Olga Richterová

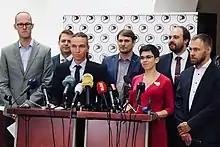
Richterová among party members at a press conference in July 2019

She was elected vice-chairwoman of the party in January 2018. In January 2020, she was re-elected as party vice-chairwoman. Richterová led the Pirates and Mayors electoral alliance in the Prague region in the October 2021 Czech legislative election and was re-elected. Subsequently, she became a vice-president of the Chamber of Deputies.